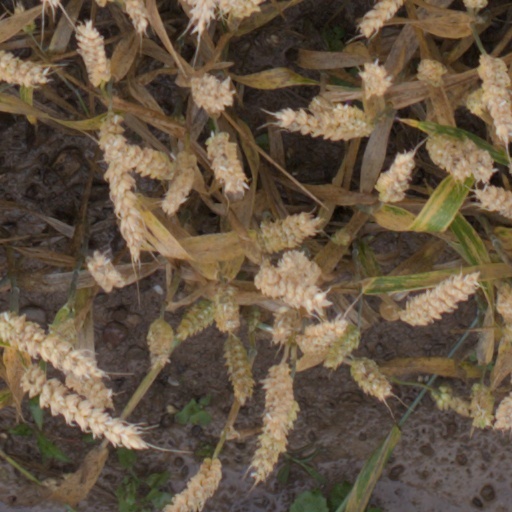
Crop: wheat